1099 14th Street

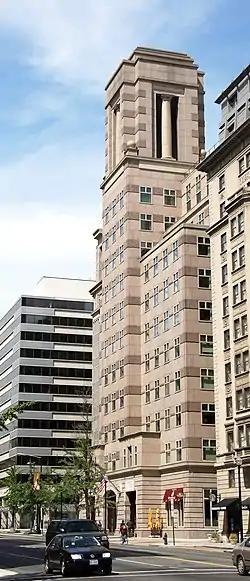
Looking north-northeast at 1099 14th Street NW (also known as Franklin Court) in 2010

1099 14th Street NW, also known as Franklin Court, is a high-rise Postmodern office building located in Washington, D.C., in the United States. Constructed in 1992 as part of the redevelopment of the Franklin Square area from a red-light district to an area of office buildings, it is a Class A office building with 11 stories aboveground, four below, and a mezzanine. Its tower, when built, was the highest in the city.